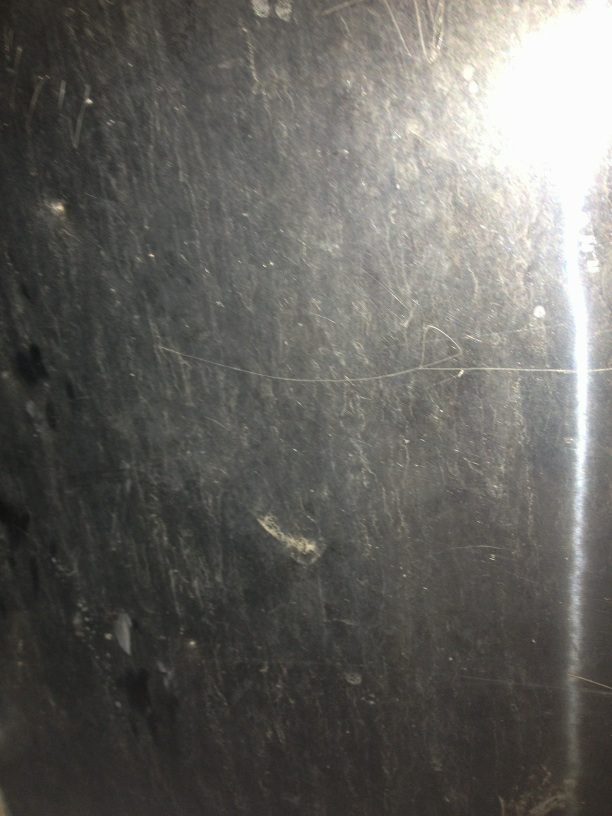Question: What is this book?
Answer: unanswerable